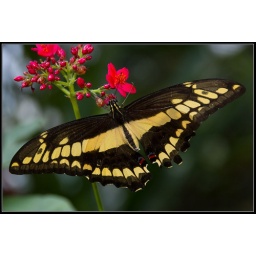
Yellow and black butterfly taken at Franklin Park Conservatory in Columbus, Ohio